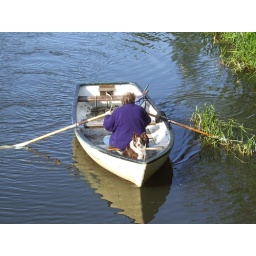
I like the way his dog is sitting in the prow keeping watch like a lookout